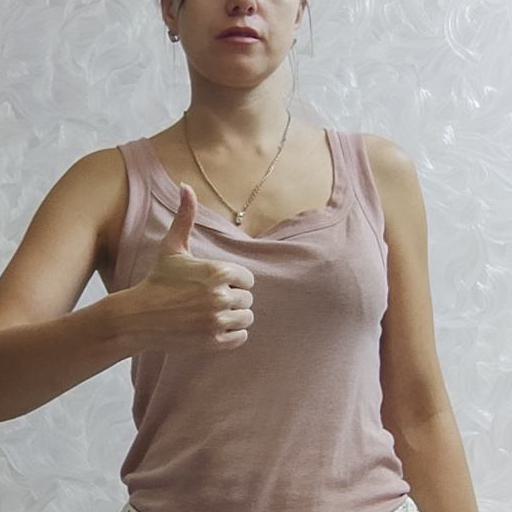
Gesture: like